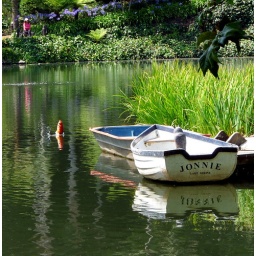
A large orange koi leaps while a woman in pink meditates.